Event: Nepal Earthquake
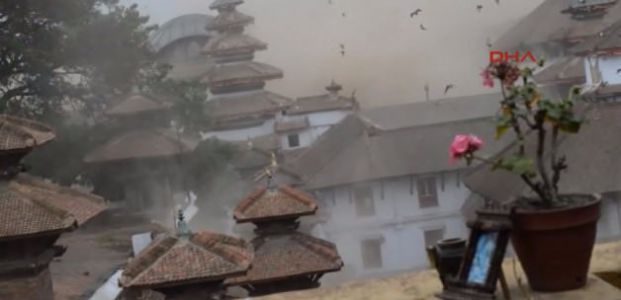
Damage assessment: no_damage